INS Vikrant (1961)

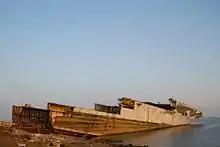
"Vikrant" being scrapped at Mumbai

In August 2013, Vice Admiral Shekhar Sinha, Commander-in-Chief of the Western Naval Command, said the Ministry of Defence would scrap the ship as she had become very difficult to maintain and no private bidders had offered to fund the museum's operations. On 3 December 2013, the Indian government decided to auction the ship. The Bombay High Court dismissed a public-interest lawsuit filed by Kiran Paigankar to stop the auction, stating the vessel's dilapidated condition did not warrant her preservation, nor were the necessary funds or government support available.